Saturnino Canaveri

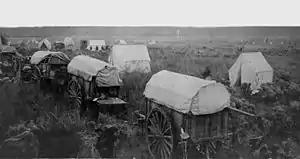
The 2nd division of the army crossing La Pampa c.1879

He was born in Buenos Aires, the son of Francisco Canaveri and Ofelia Segrestán, belonging to a distinguished family of Irish and French descent. He completed his elementary studies in the city, and began his military career after the death of his father. He was enlisted in the 2° Regimiento de Caballería de Línea towards the year of 1875, serving as alférez in Guaminí, province of Buenos Aires.